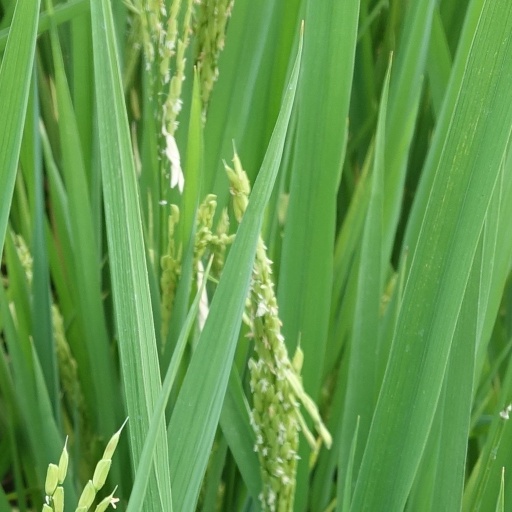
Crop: rice